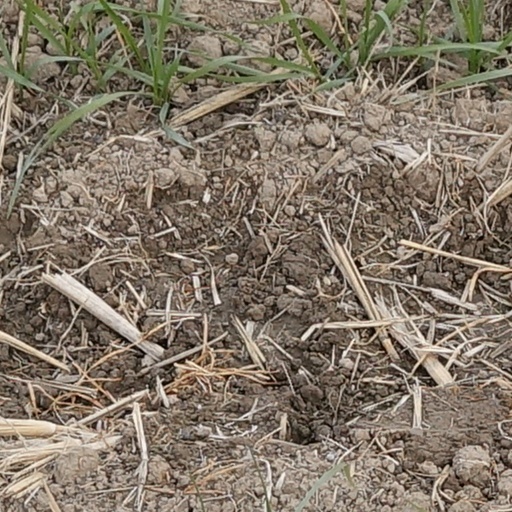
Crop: wheat